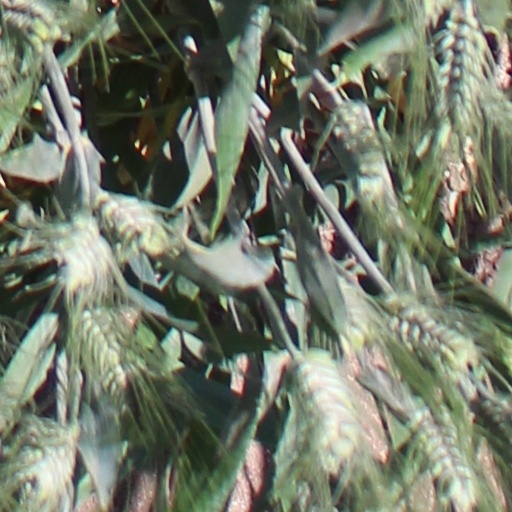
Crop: wheat